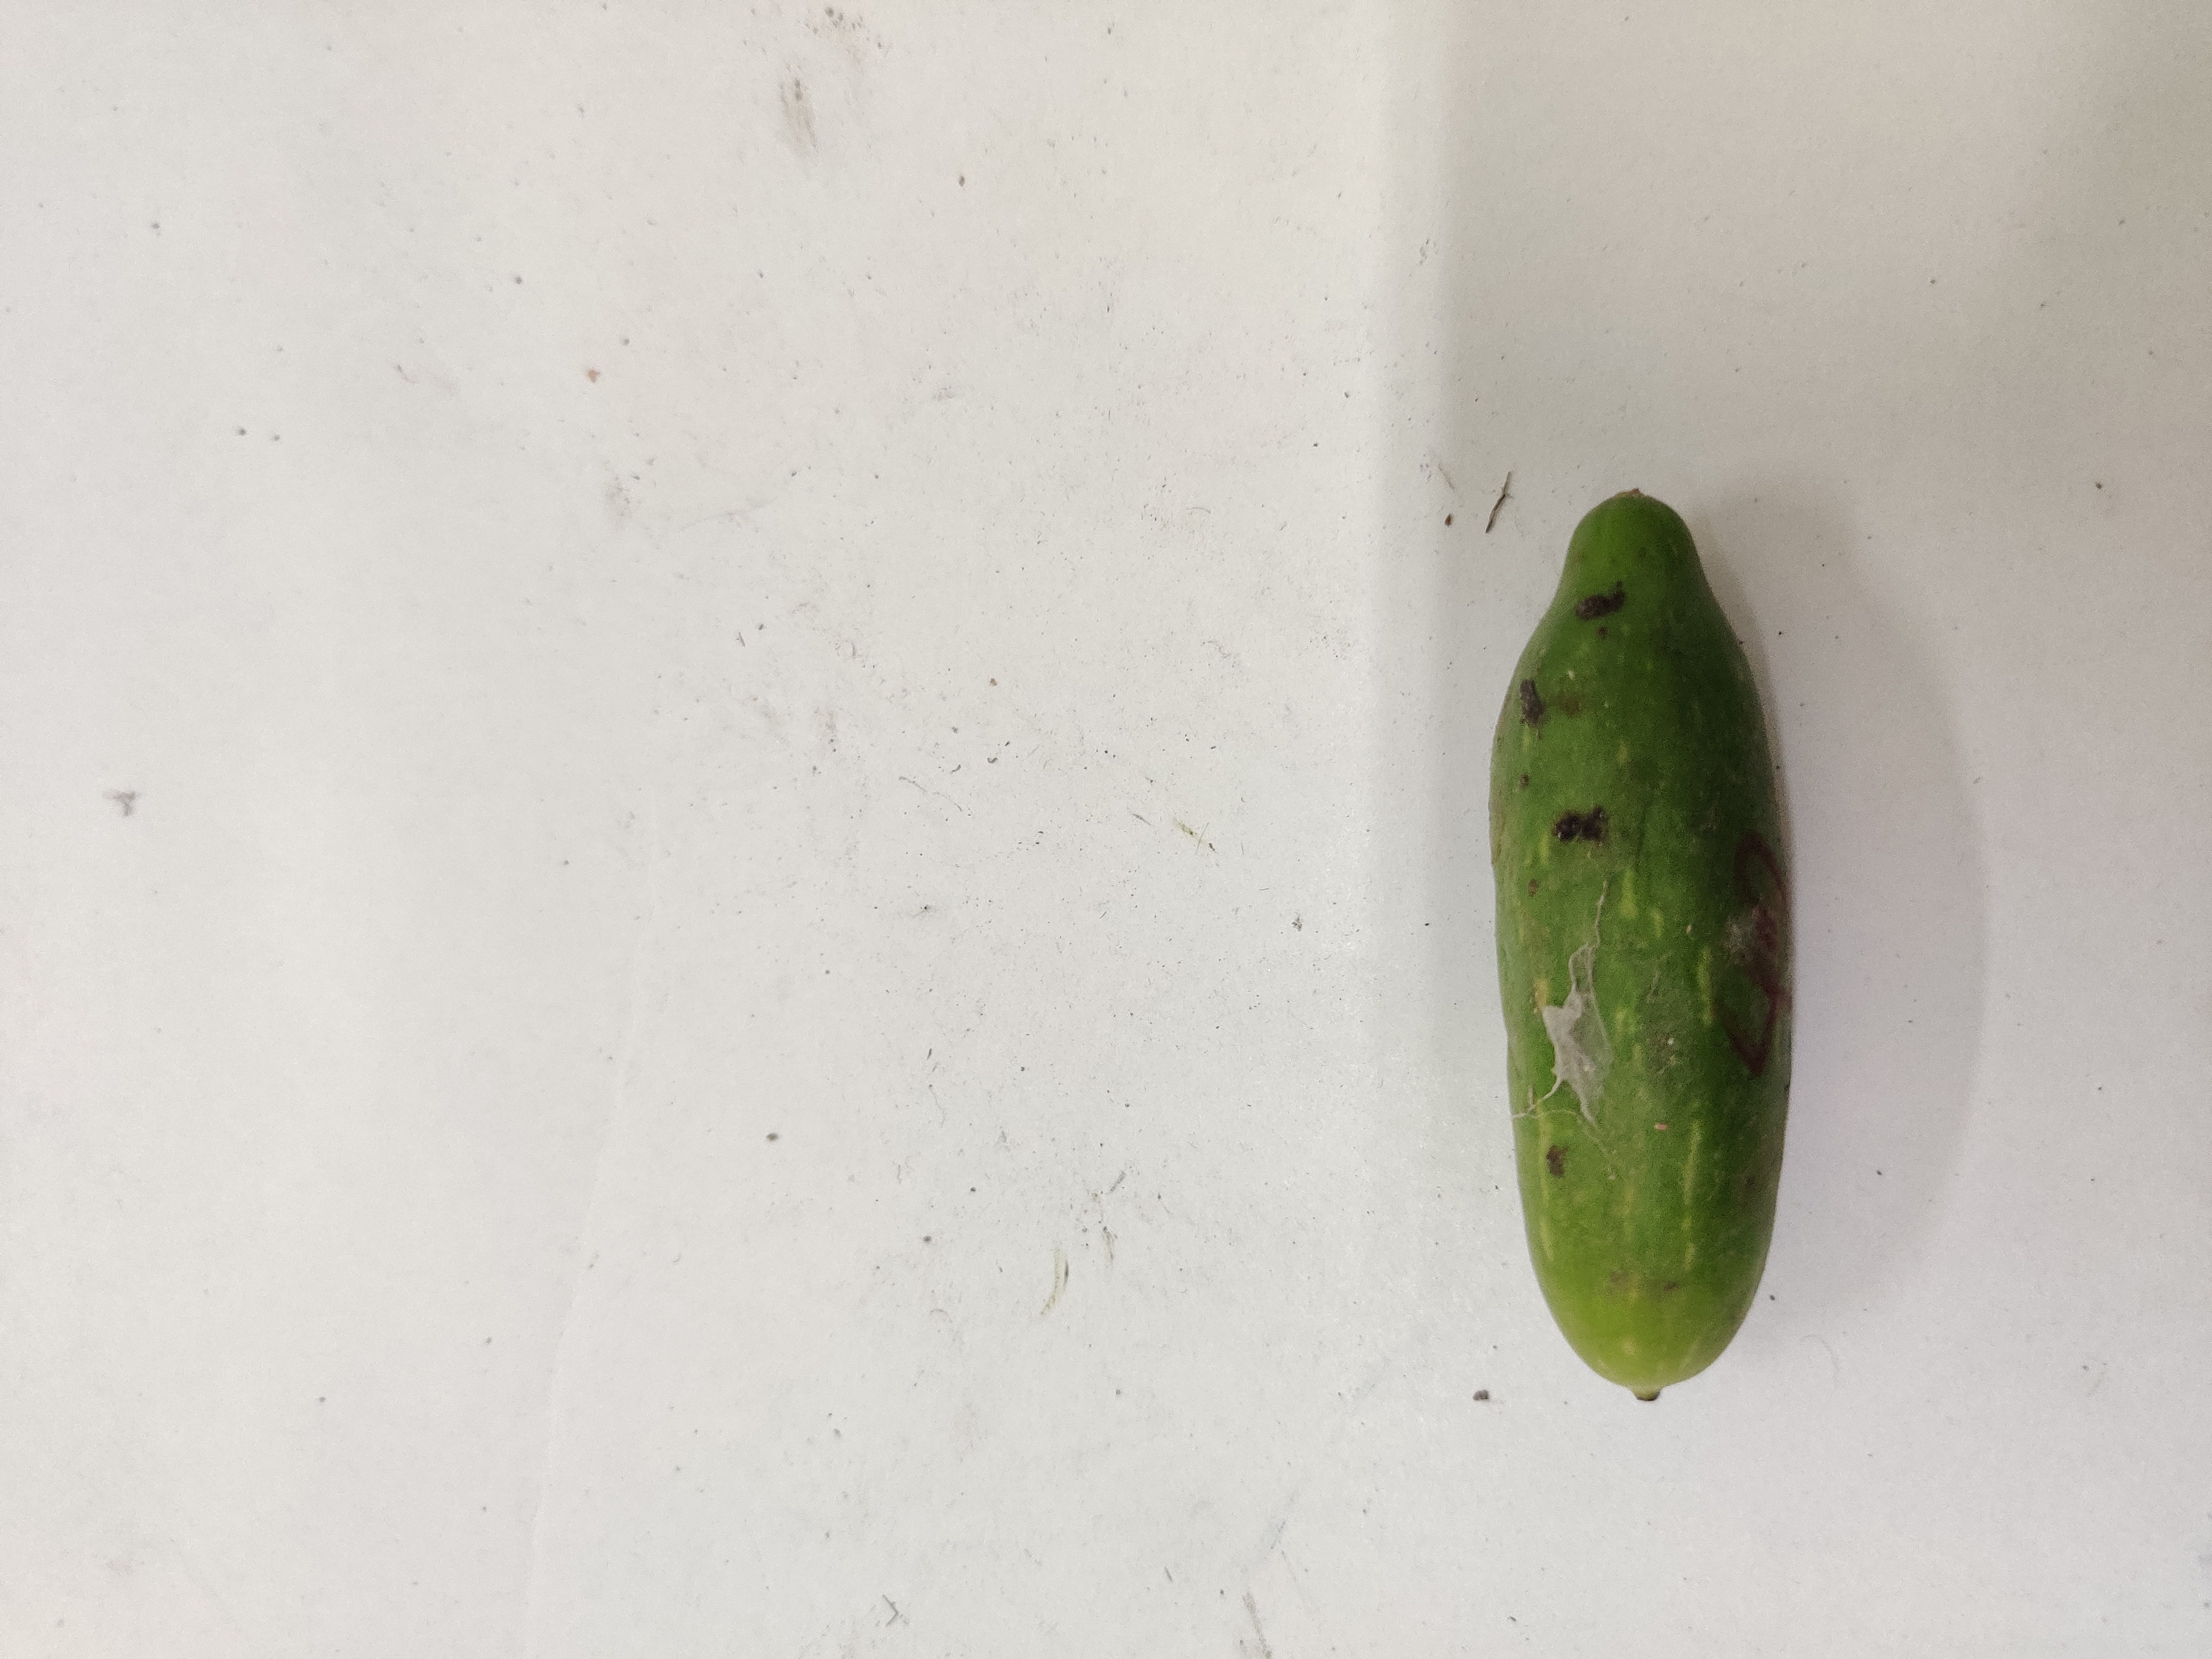
Crop: Ivy Gourd
Condition: Damaged